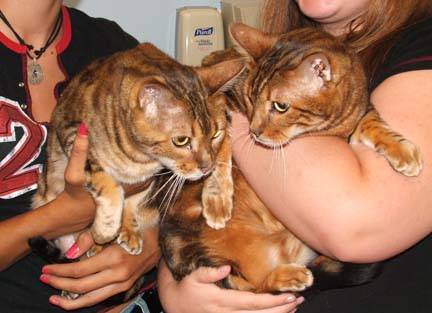
Label: cat